Rain shadow

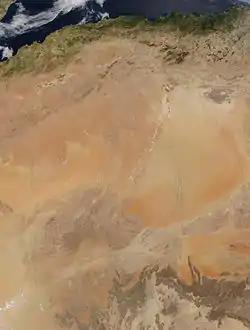
The Atlas Mountains' (top) rain shadow effect makes the Sahara even drier.

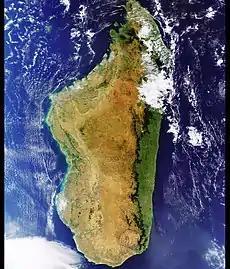
The mountain ranges on the eastern side of Madagascar provide a rain shadow for the country's western portion.

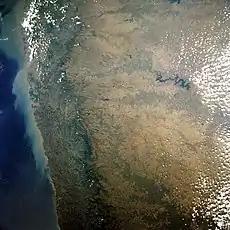
The eastern regions of the Western Ghats lie in a rain shadow, receiving far less rainfall.

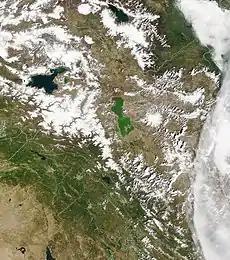
Lake Urmia (centre) and surrounds rain-shadowed by the snowy Zagros mountains to the west.

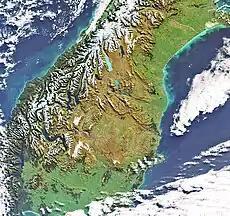
The Southern Alps in New Zealand rain shadow the eastern side of the South Island.

On the largest scale, the entirety of the North American Interior Plains are shielded from the prevailing Westerlies carrying moist Pacific weather by the North American Cordillera. More pronounced effects are observed, however, in particular valley regions within the Cordillera, in the direct lee of specific mountain ranges. This includes much of the Basin and Range Province in the United States and Mexico.